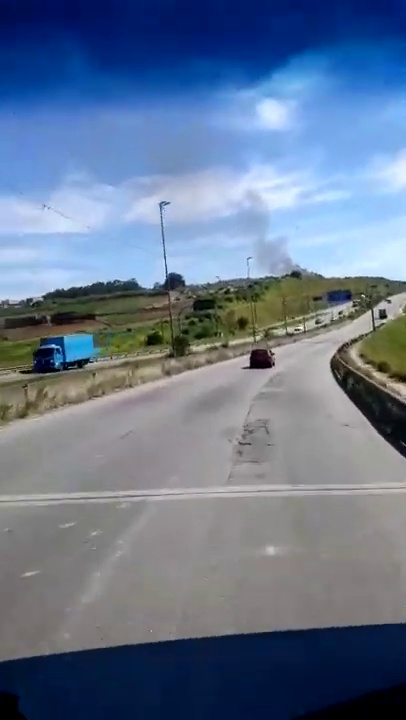
Fire: no
Smoke: yes